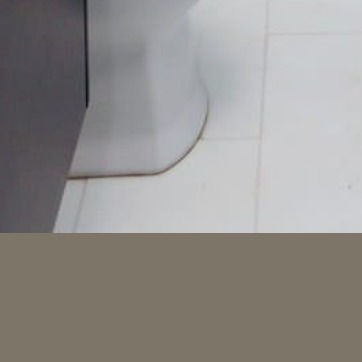
Material: tile